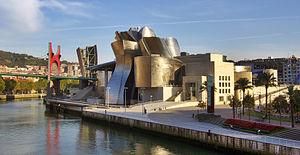
Image HDR du musée Guggenheim Bilbao
Le musée Guggenheim de Bilbao est un musée d'art moderne et contemporain situé à Bilbao au Pays basque espagnol qui a ouvert au public en 1997. C'est l'un des cinq musées de la fondation Solomon R. Guggenheim. La structure innovante du bâtiment a été dessinée par Frank Gehry dans le style qui l'a rendu célèbre. Sa silhouette est le fruit d'un assemblage singulier de pierre, de verre et de titane. Le musée devint rapidement un des bâtiments contemporains les plus connus et appréciés au monde, ce qui a énormément fait pour le renouveau et la notoriété de la ville. Les chercheurs ont appelé cet impact, sur toute une ville, de la construction et de l'ouverture au public d'un lieu culturel remarquable, depuis l'ouverture du musée Guggenheim de Bilbao, « Effet Bilbao ».
Une antenne de musée est un terme désignant la délocalisation de musées par la création d'annexes sur d'autres sites. Initié dans les années 1970, ce mouvement s'est accéléré dans les années 1980 avec Guggenheim.